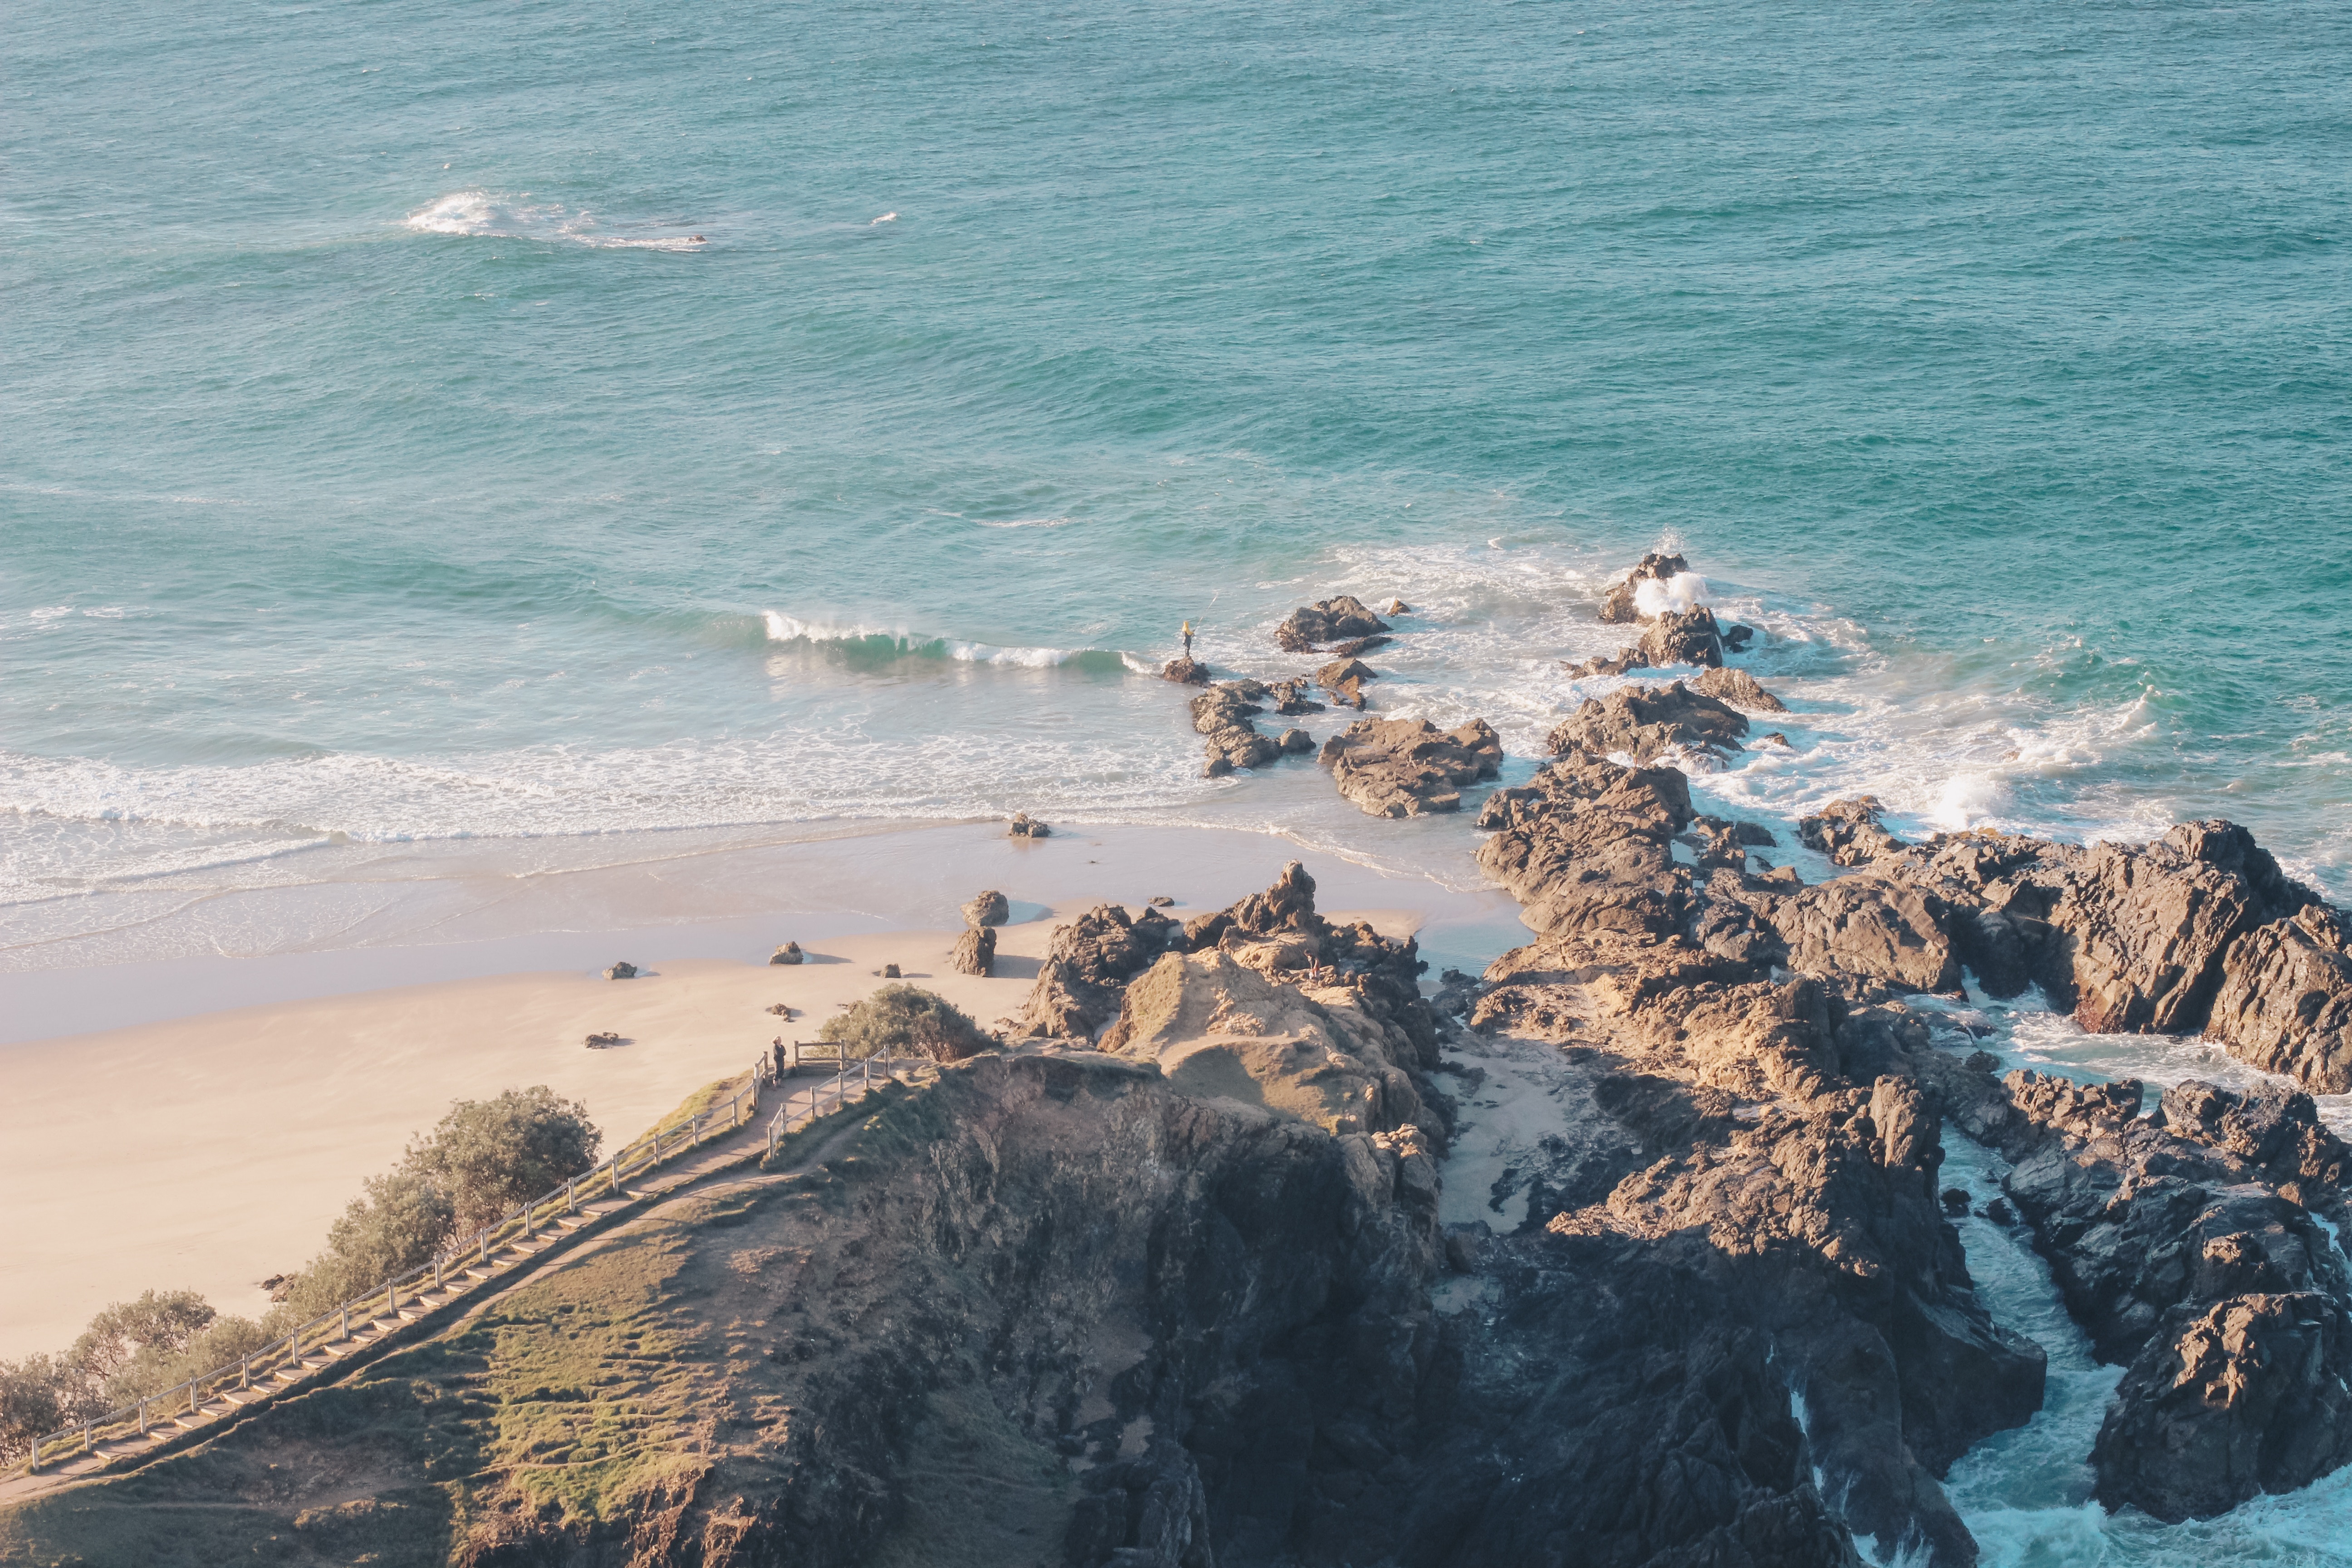
beach, sea, coast, sand, rock, ocean, shore, wave, cliff, bay, terrain, body of water, cape, wind wave